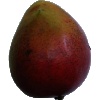
Label: Mango Red 1